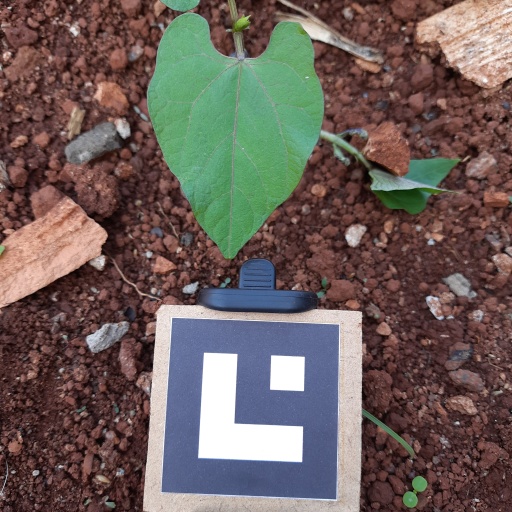
Observations: wavy surface, no eating holes, under shade